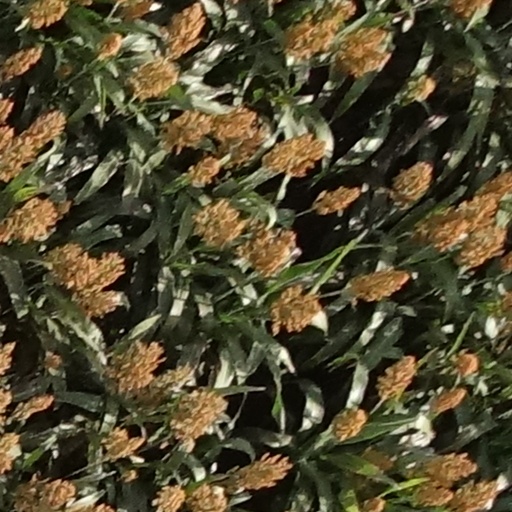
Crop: sorghum